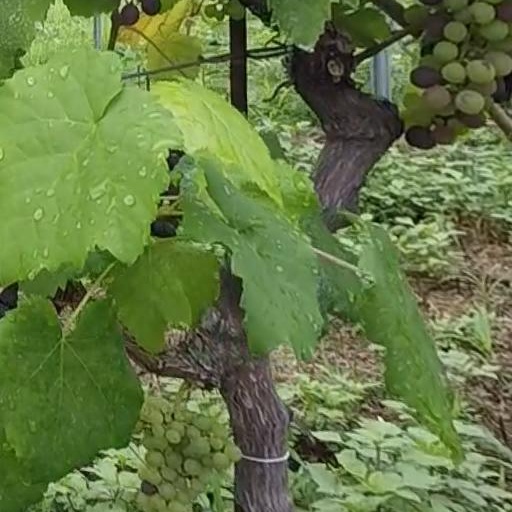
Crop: grape